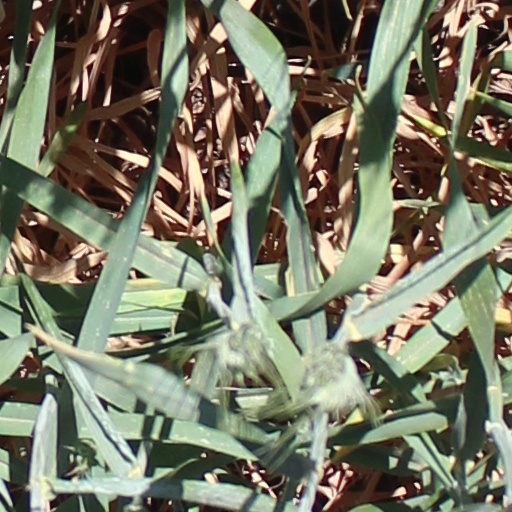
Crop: wheat